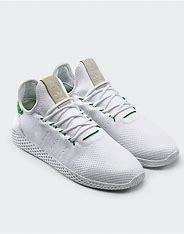
Brand: Adidas
Model: Pharrell Williams Tennis HU